Phoenix Zoo

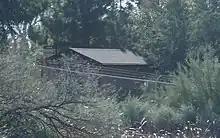
Hunt Bass Hatchery Caretaker's House

The Hunt Bass Hatchery Caretaker's House was built in 1936 and is located in the Phoenix Zoo grounds. Following the Great Depression, Governor George W. P. Hunt (Arizona's first elected governor) commissioned a bass fish hatchery to be established in Papago Park during 1932. The hatchery was built as a Works Progress Administration (WPA) project. The hatchery, operated by the Arizona Game and Fish Department, was a success, and was in operation until 1959 (as it was considered obsolete by this time); around this time, the state of Arizona ceded the majority of Papago Park to the City of Phoenix.